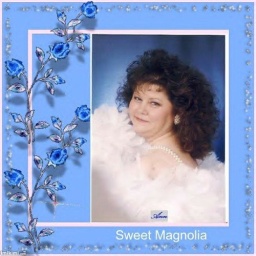
Ann in blue rose frame